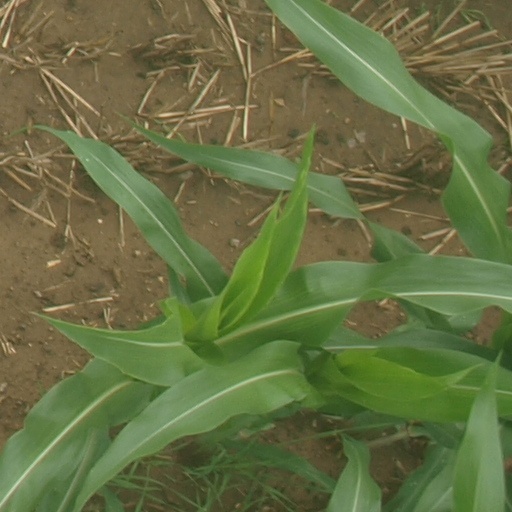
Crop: maize; corn